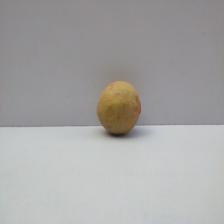
Size: Medium